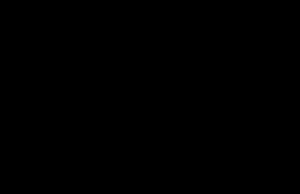
En mathématique combinatoire, une matrice à signes alternants est une matrice carrée formée de coefficients 0, 1 et −1 de telle sorte que la somme de chaque ligne et de chaque colonne soit égale à 1 et que les signes des coefficients non nuls soient alternés dans chaque ligne et dans chaque colonne. Ces matrices généralisent les matrices de permutation et apparaissent naturellement dans la méthode de condensation de Dodgson pour calculer les déterminants. Elles sont aussi liées au modèle à six sommets en physique statistique. Elles ont été introduites pour la première fois par William Mills, David Robbins et Howard Rumsey dans le contexte de la condensation de Dodgson.